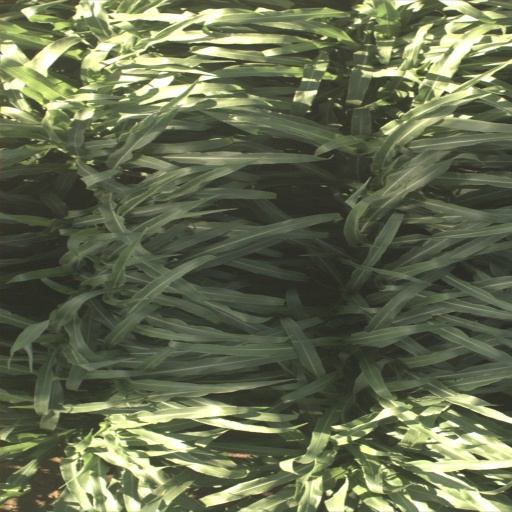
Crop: sorghum